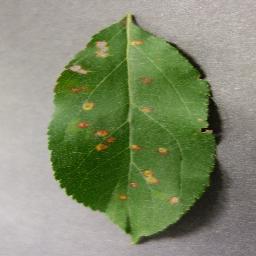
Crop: apple
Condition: cedar_rust